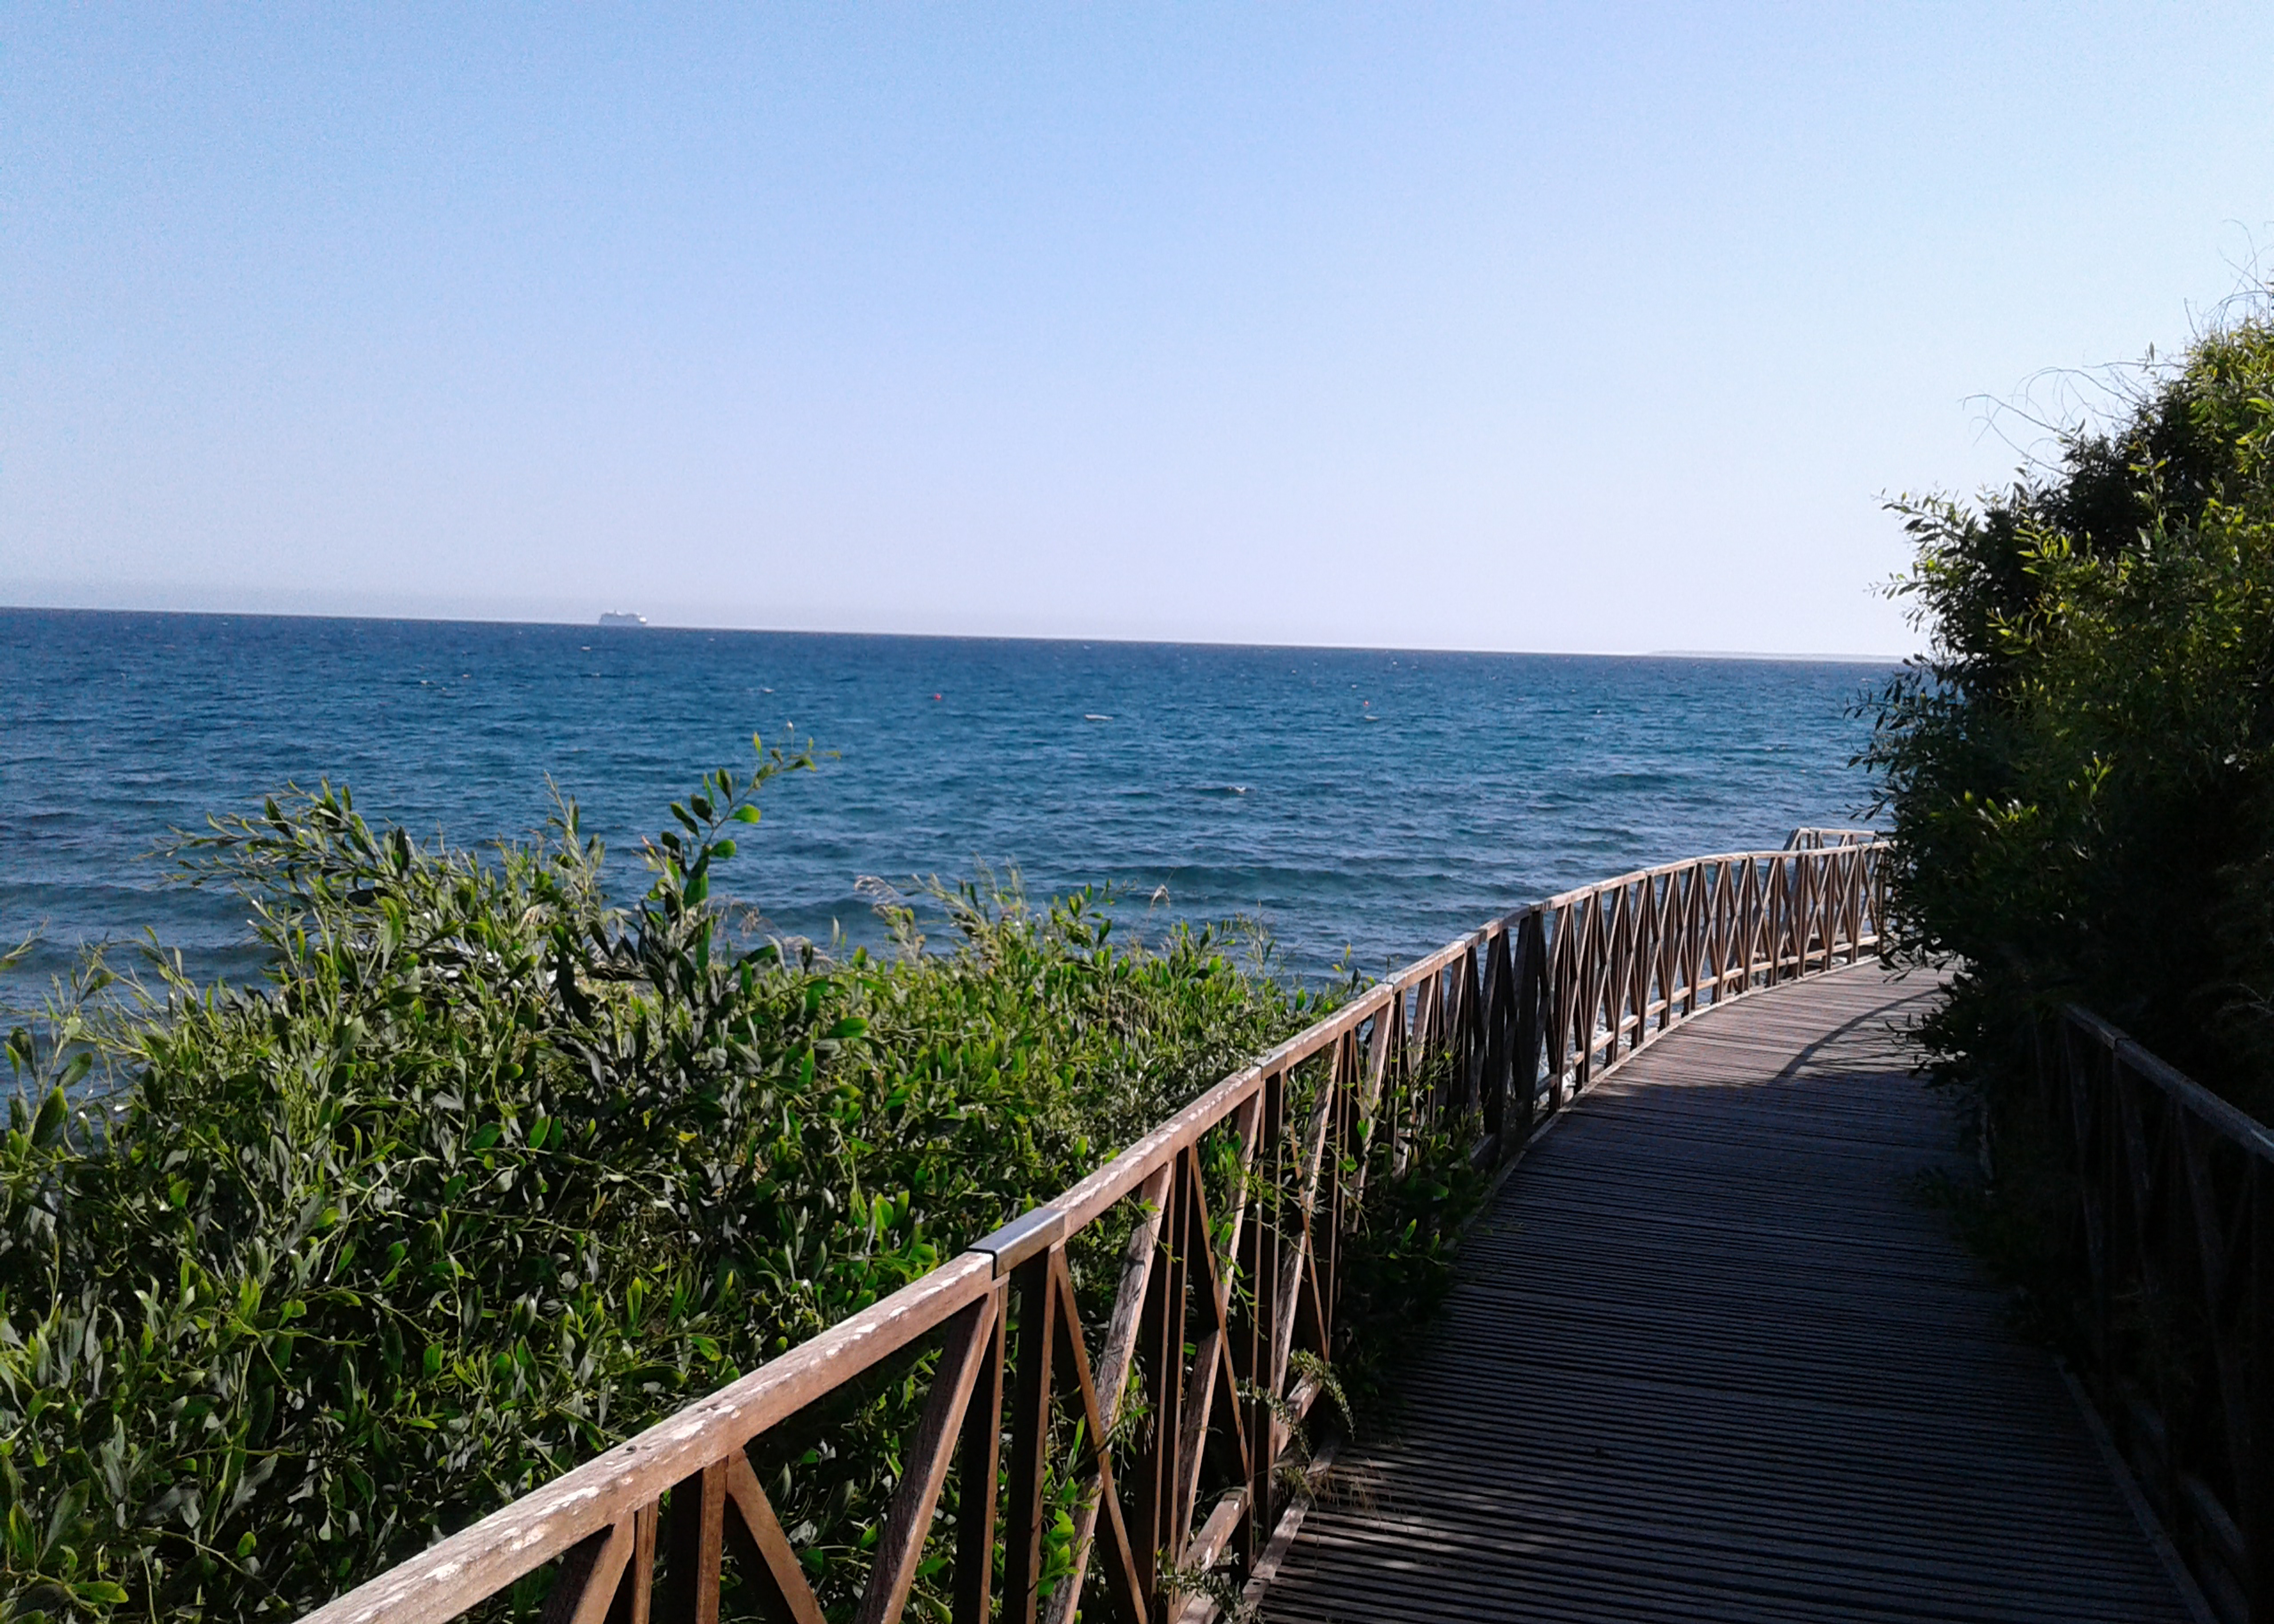
sky, sea, path, within walking, water, plant, azure, fence, vegetation, wood, coastal and oceanic landforms, horizon, grass, natural landscape, lake, landscape, shore, boardwalk, coast, handrail, ocean, walkway, nonbuilding structure, sound, headland, tree, tropics, bay, leisure, guard rail, trail, road, inlet, wind wave, beach, reservoir, rock, vacation, wave